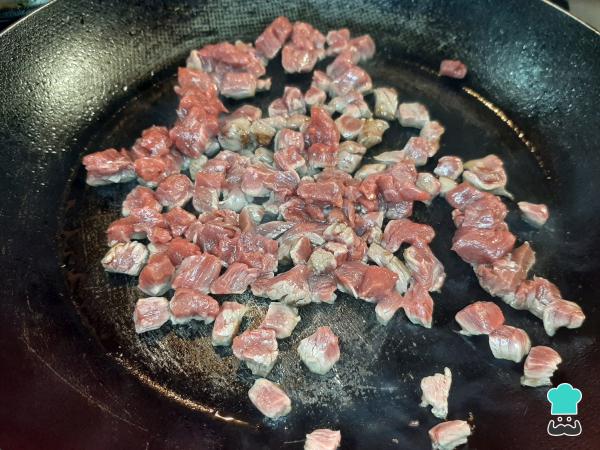
En un sartén mediana, agrega un chorro de aceite vegetal a fuego alto y cuando empiece a humear, incorpora la carne de res y mueve para lograr que se selle.